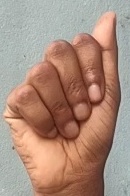
ASL sign: A